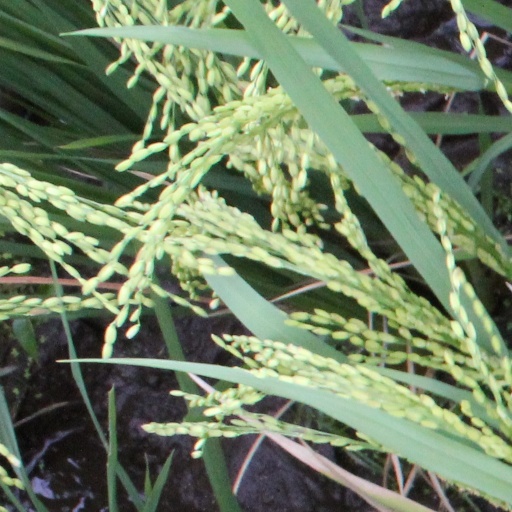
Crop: rice